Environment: real
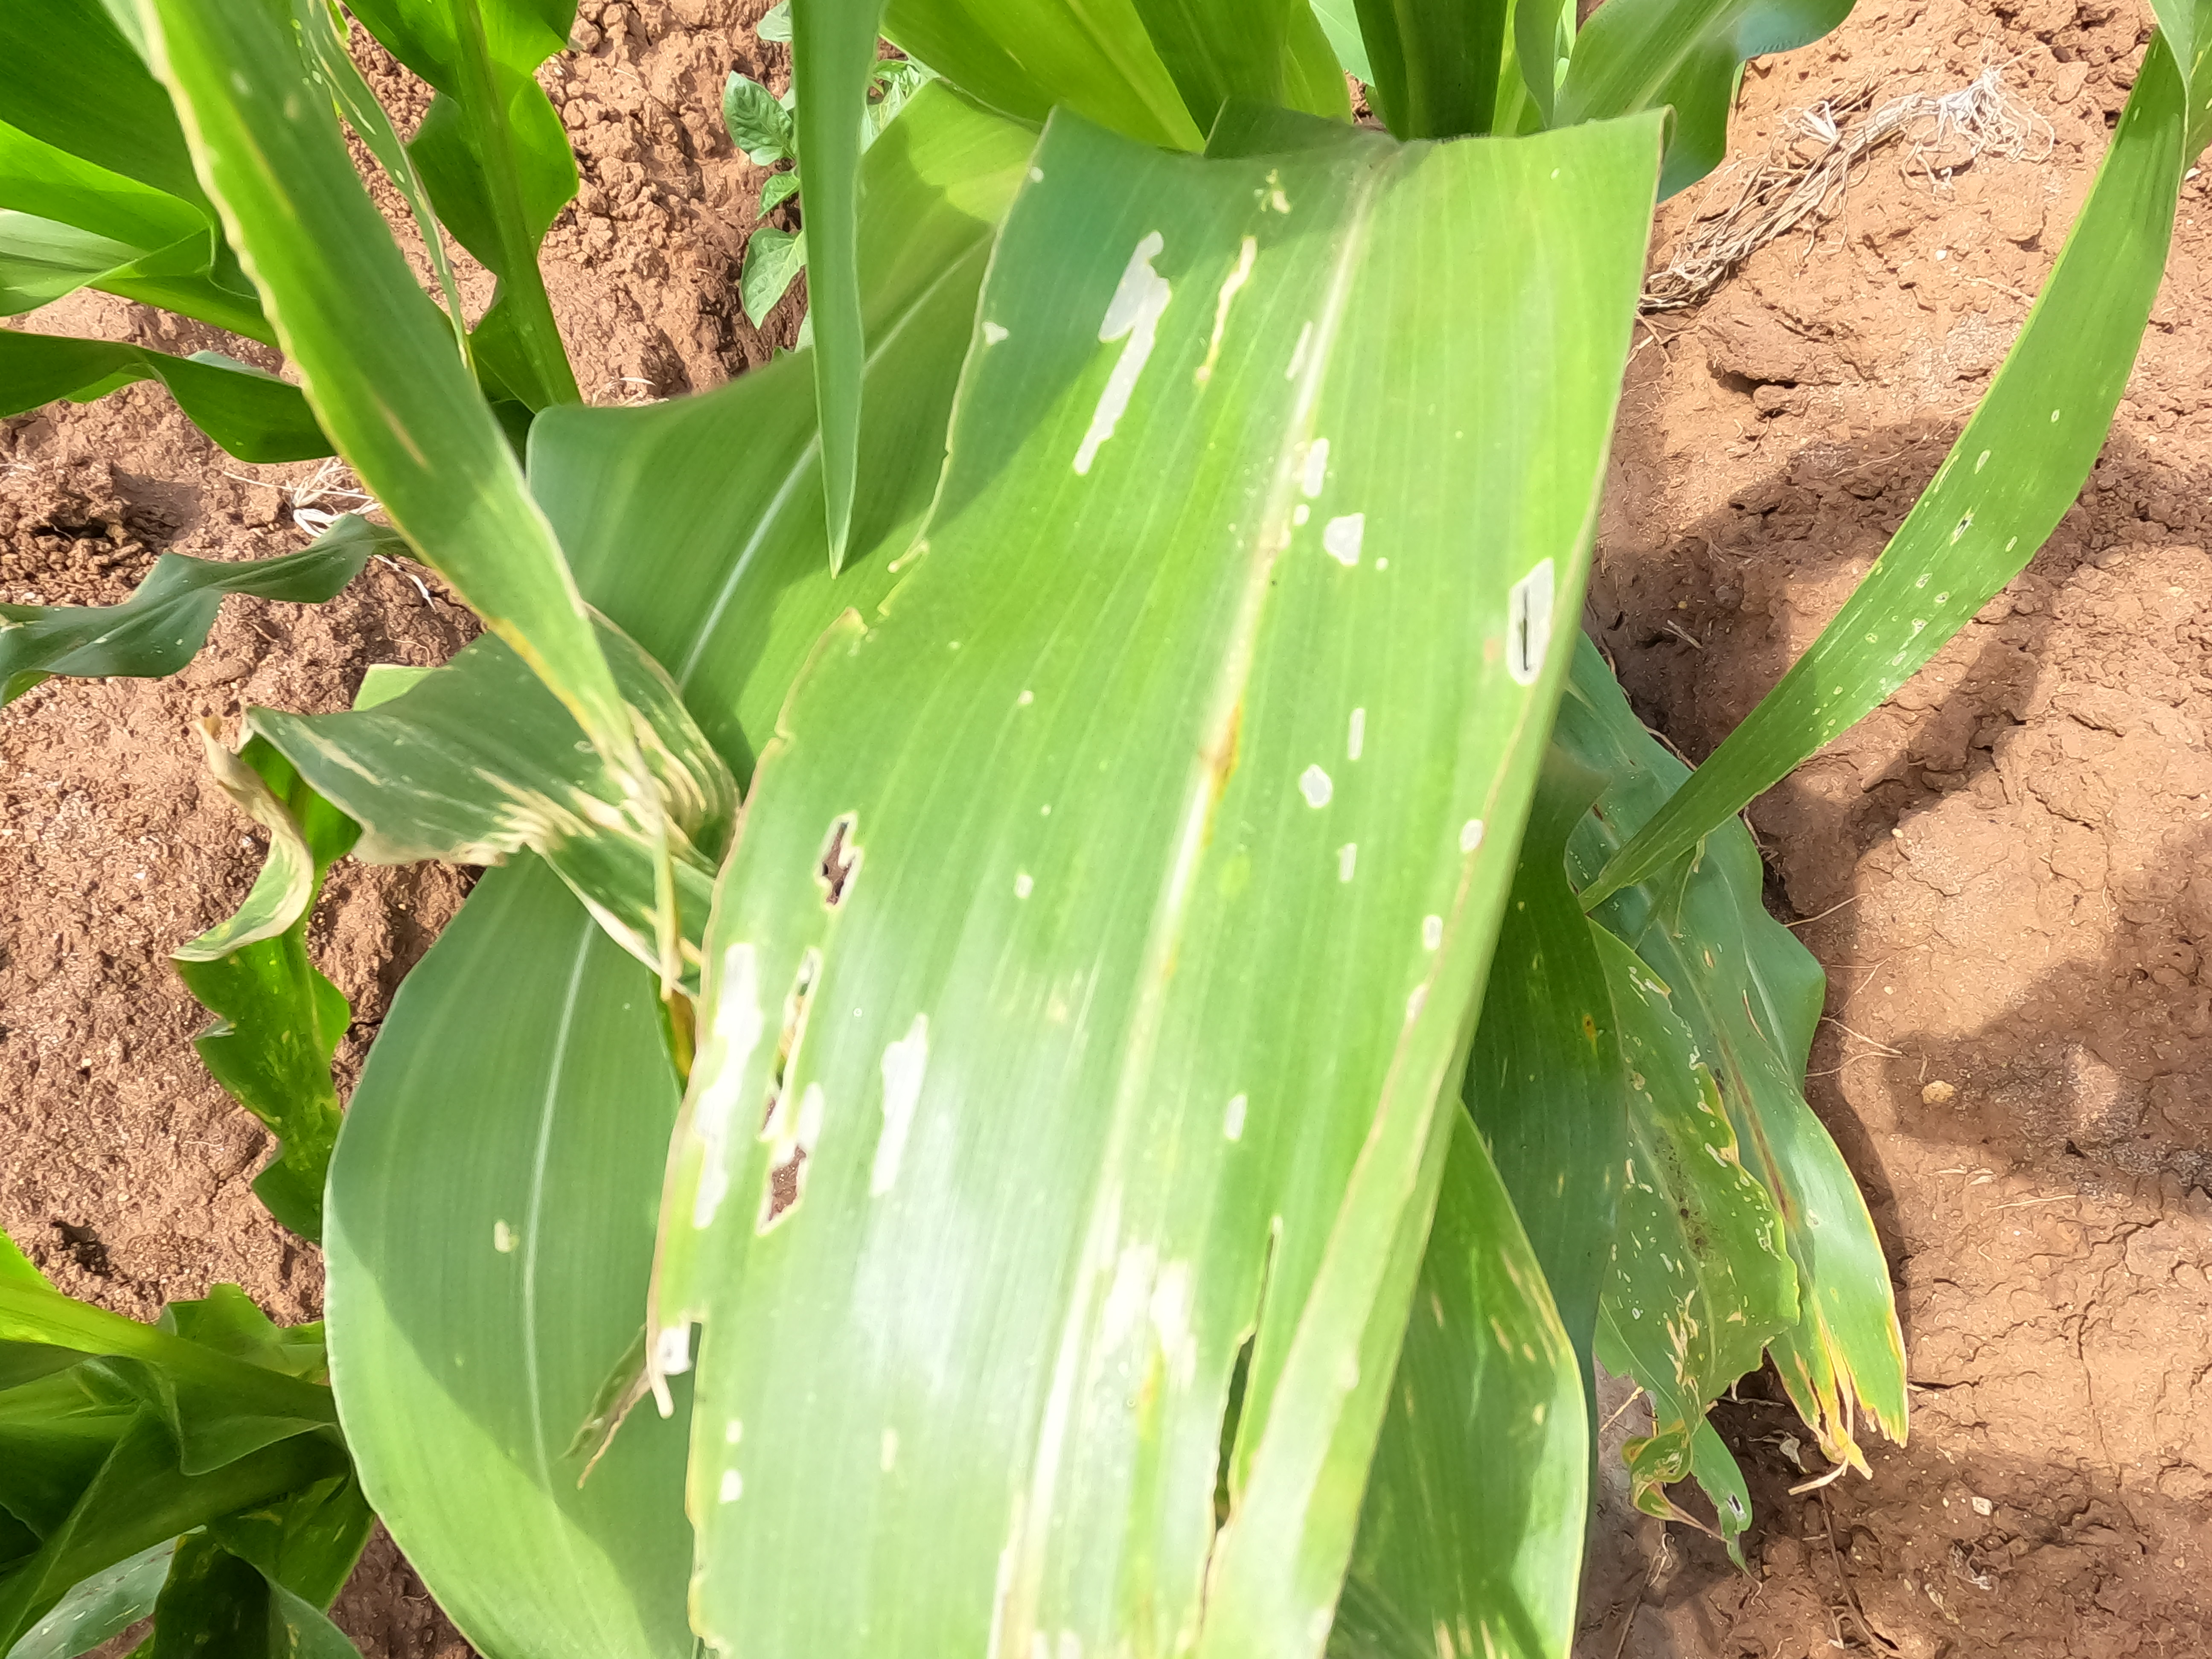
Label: fall_armyworm